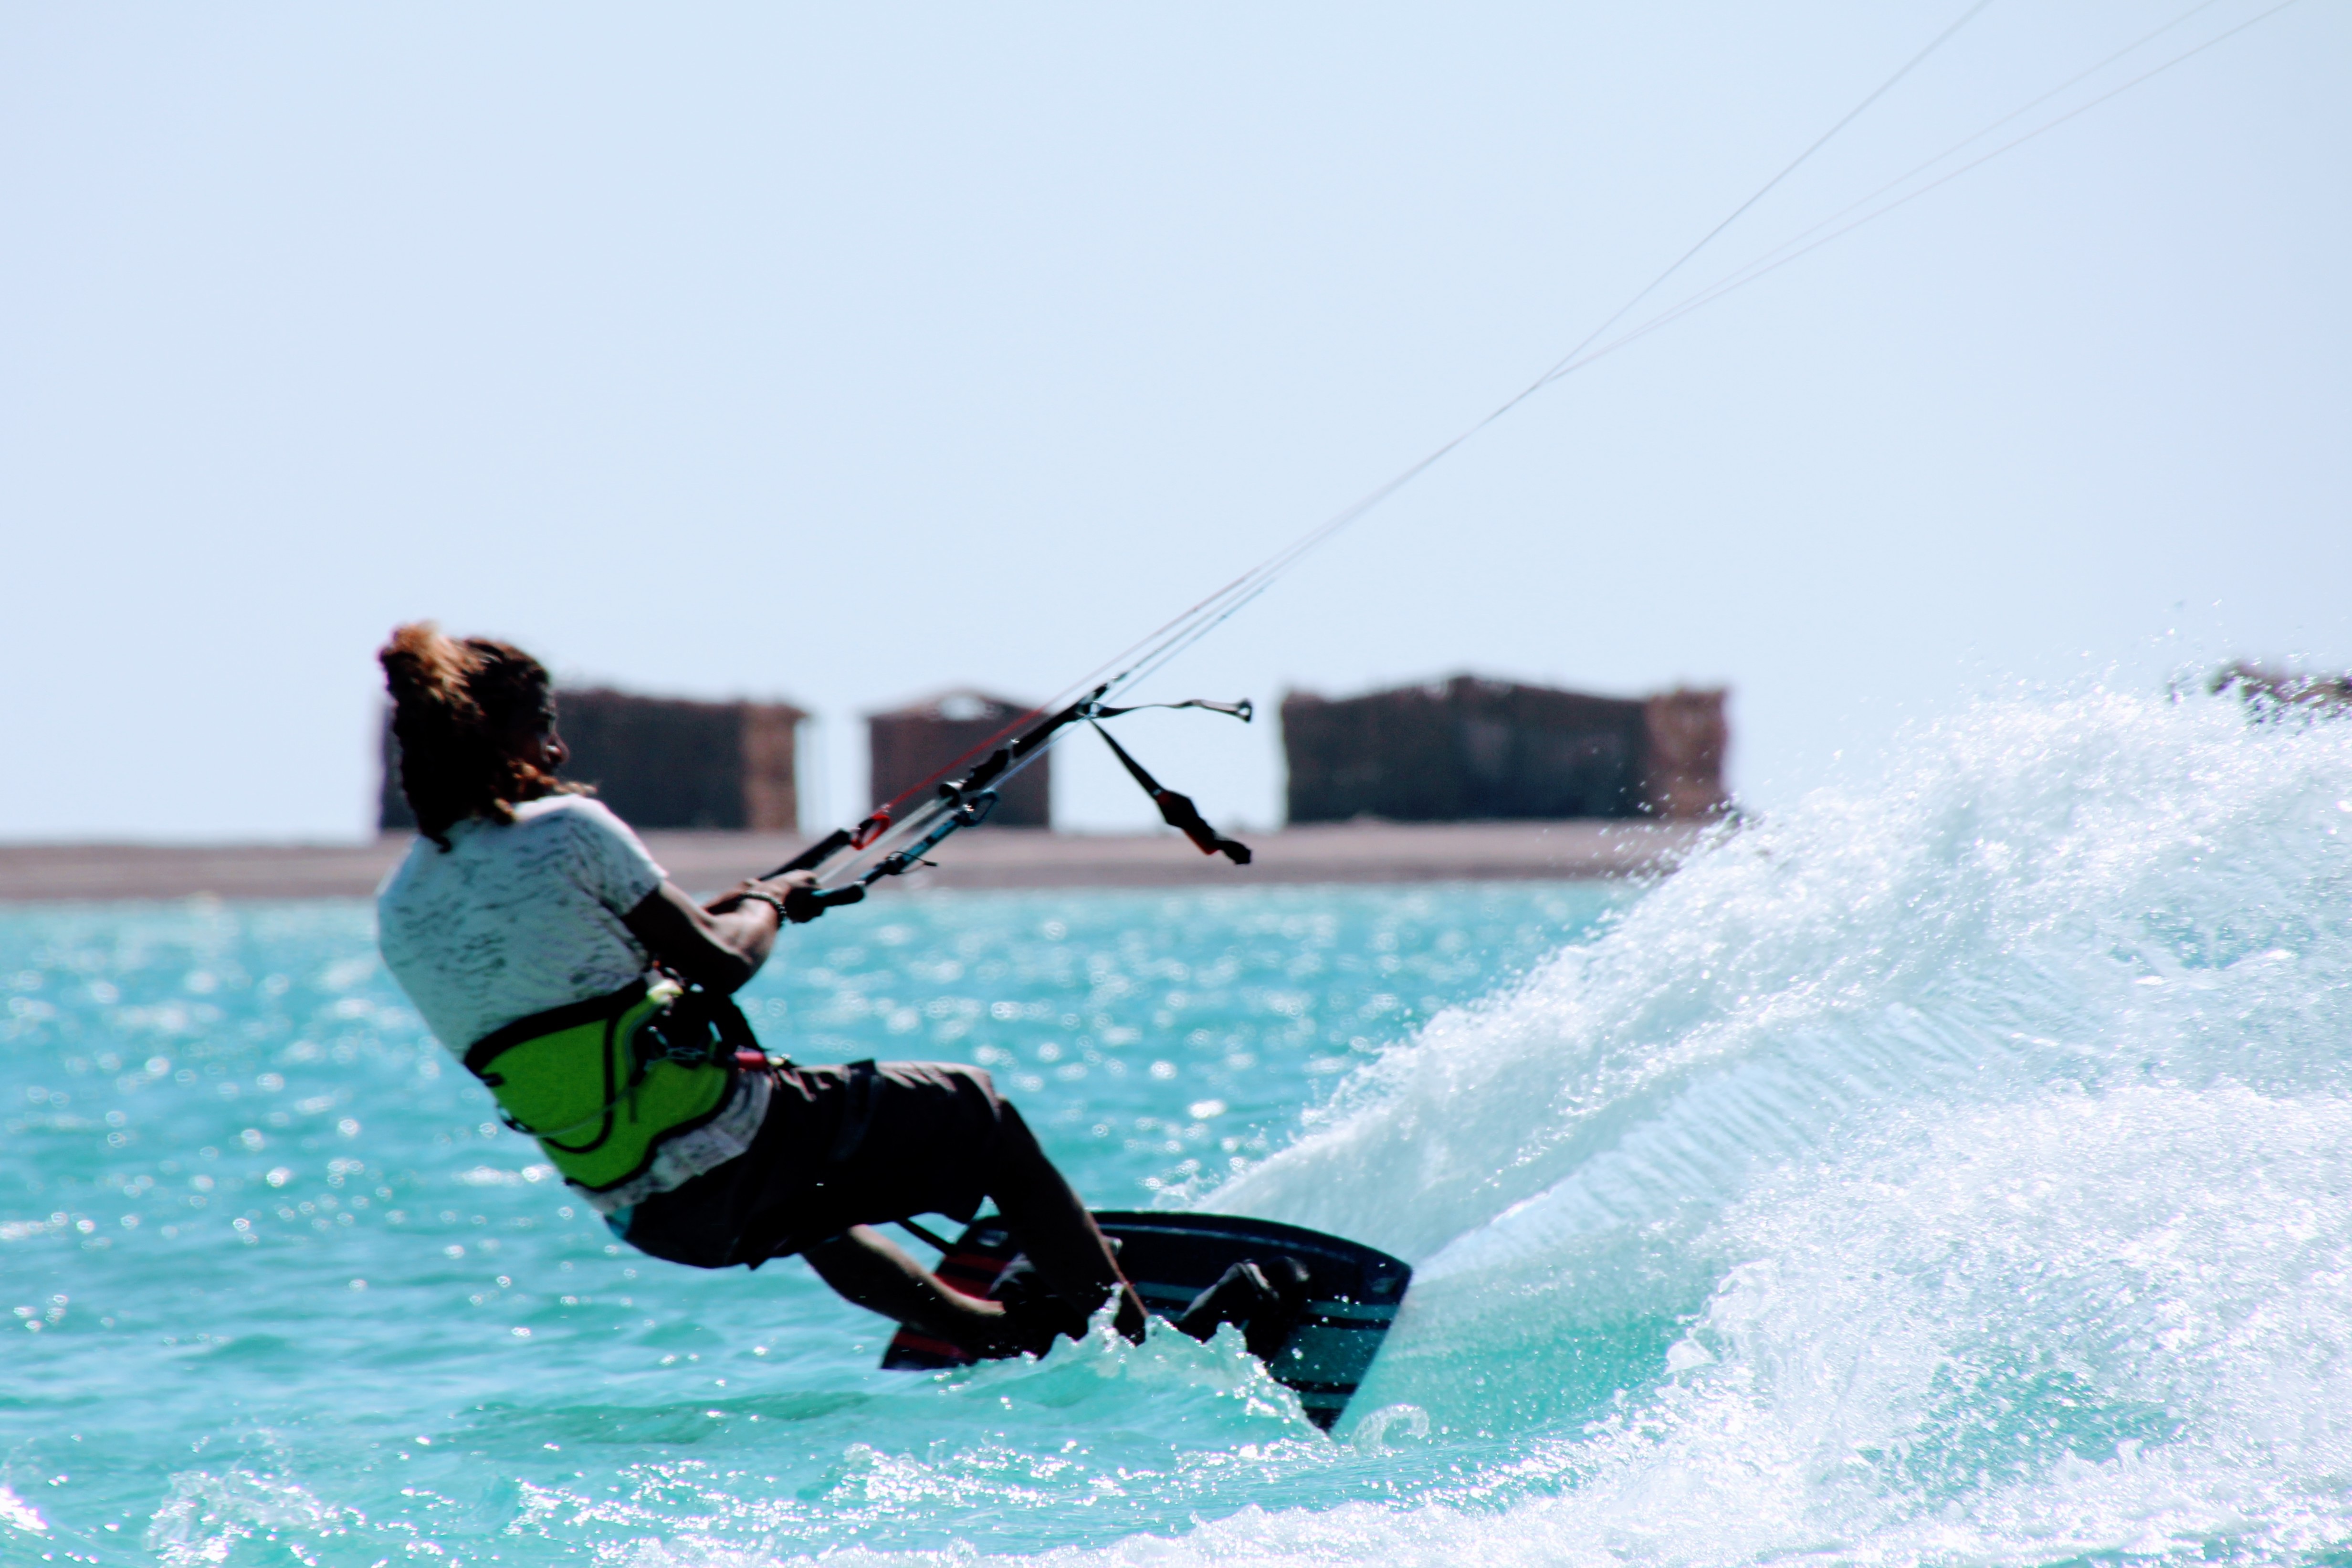
water, sport, wind, surfer, surf, kite, sailing, extreme sport, movement, toy, wakeboarding, sports, windsurfing, kitesurfing, kiting, water sports, water sport, windsports, wind wave, boardsport, kite sports, surface water sports, individual sports, towed water sport